Medmenham

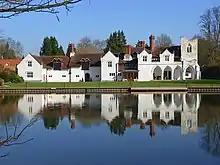
Medmenham Abbey

A Cistercian abbey was founded in Medmenham in the 12th century under the ownership of Woburn Abbey, though it was not officially recognised by royal charter until 1200. It was dedicated to St. Mary but closed in 1536. In 1547, at the Dissolution of the Monasteries, the abbey was seized and given to the Moore family and then sold privately to the Duffields. It was while in the possession of the Duffields that the abbey became infamous as the location of The Hellfire Club, headed by Sir Francis Dashwood, formerly called the "Monks of Medmenham" who used it for "obscene parodies of religious rites" according to one source, between the mid 1700s and 1774, though the club was already in disrepute by 1762. During that era, it was renovated to resemble a Gothic building. Eventually, the meetings were moved out of the abbey into a series of tunnels and caves in West Wycombe Hill.